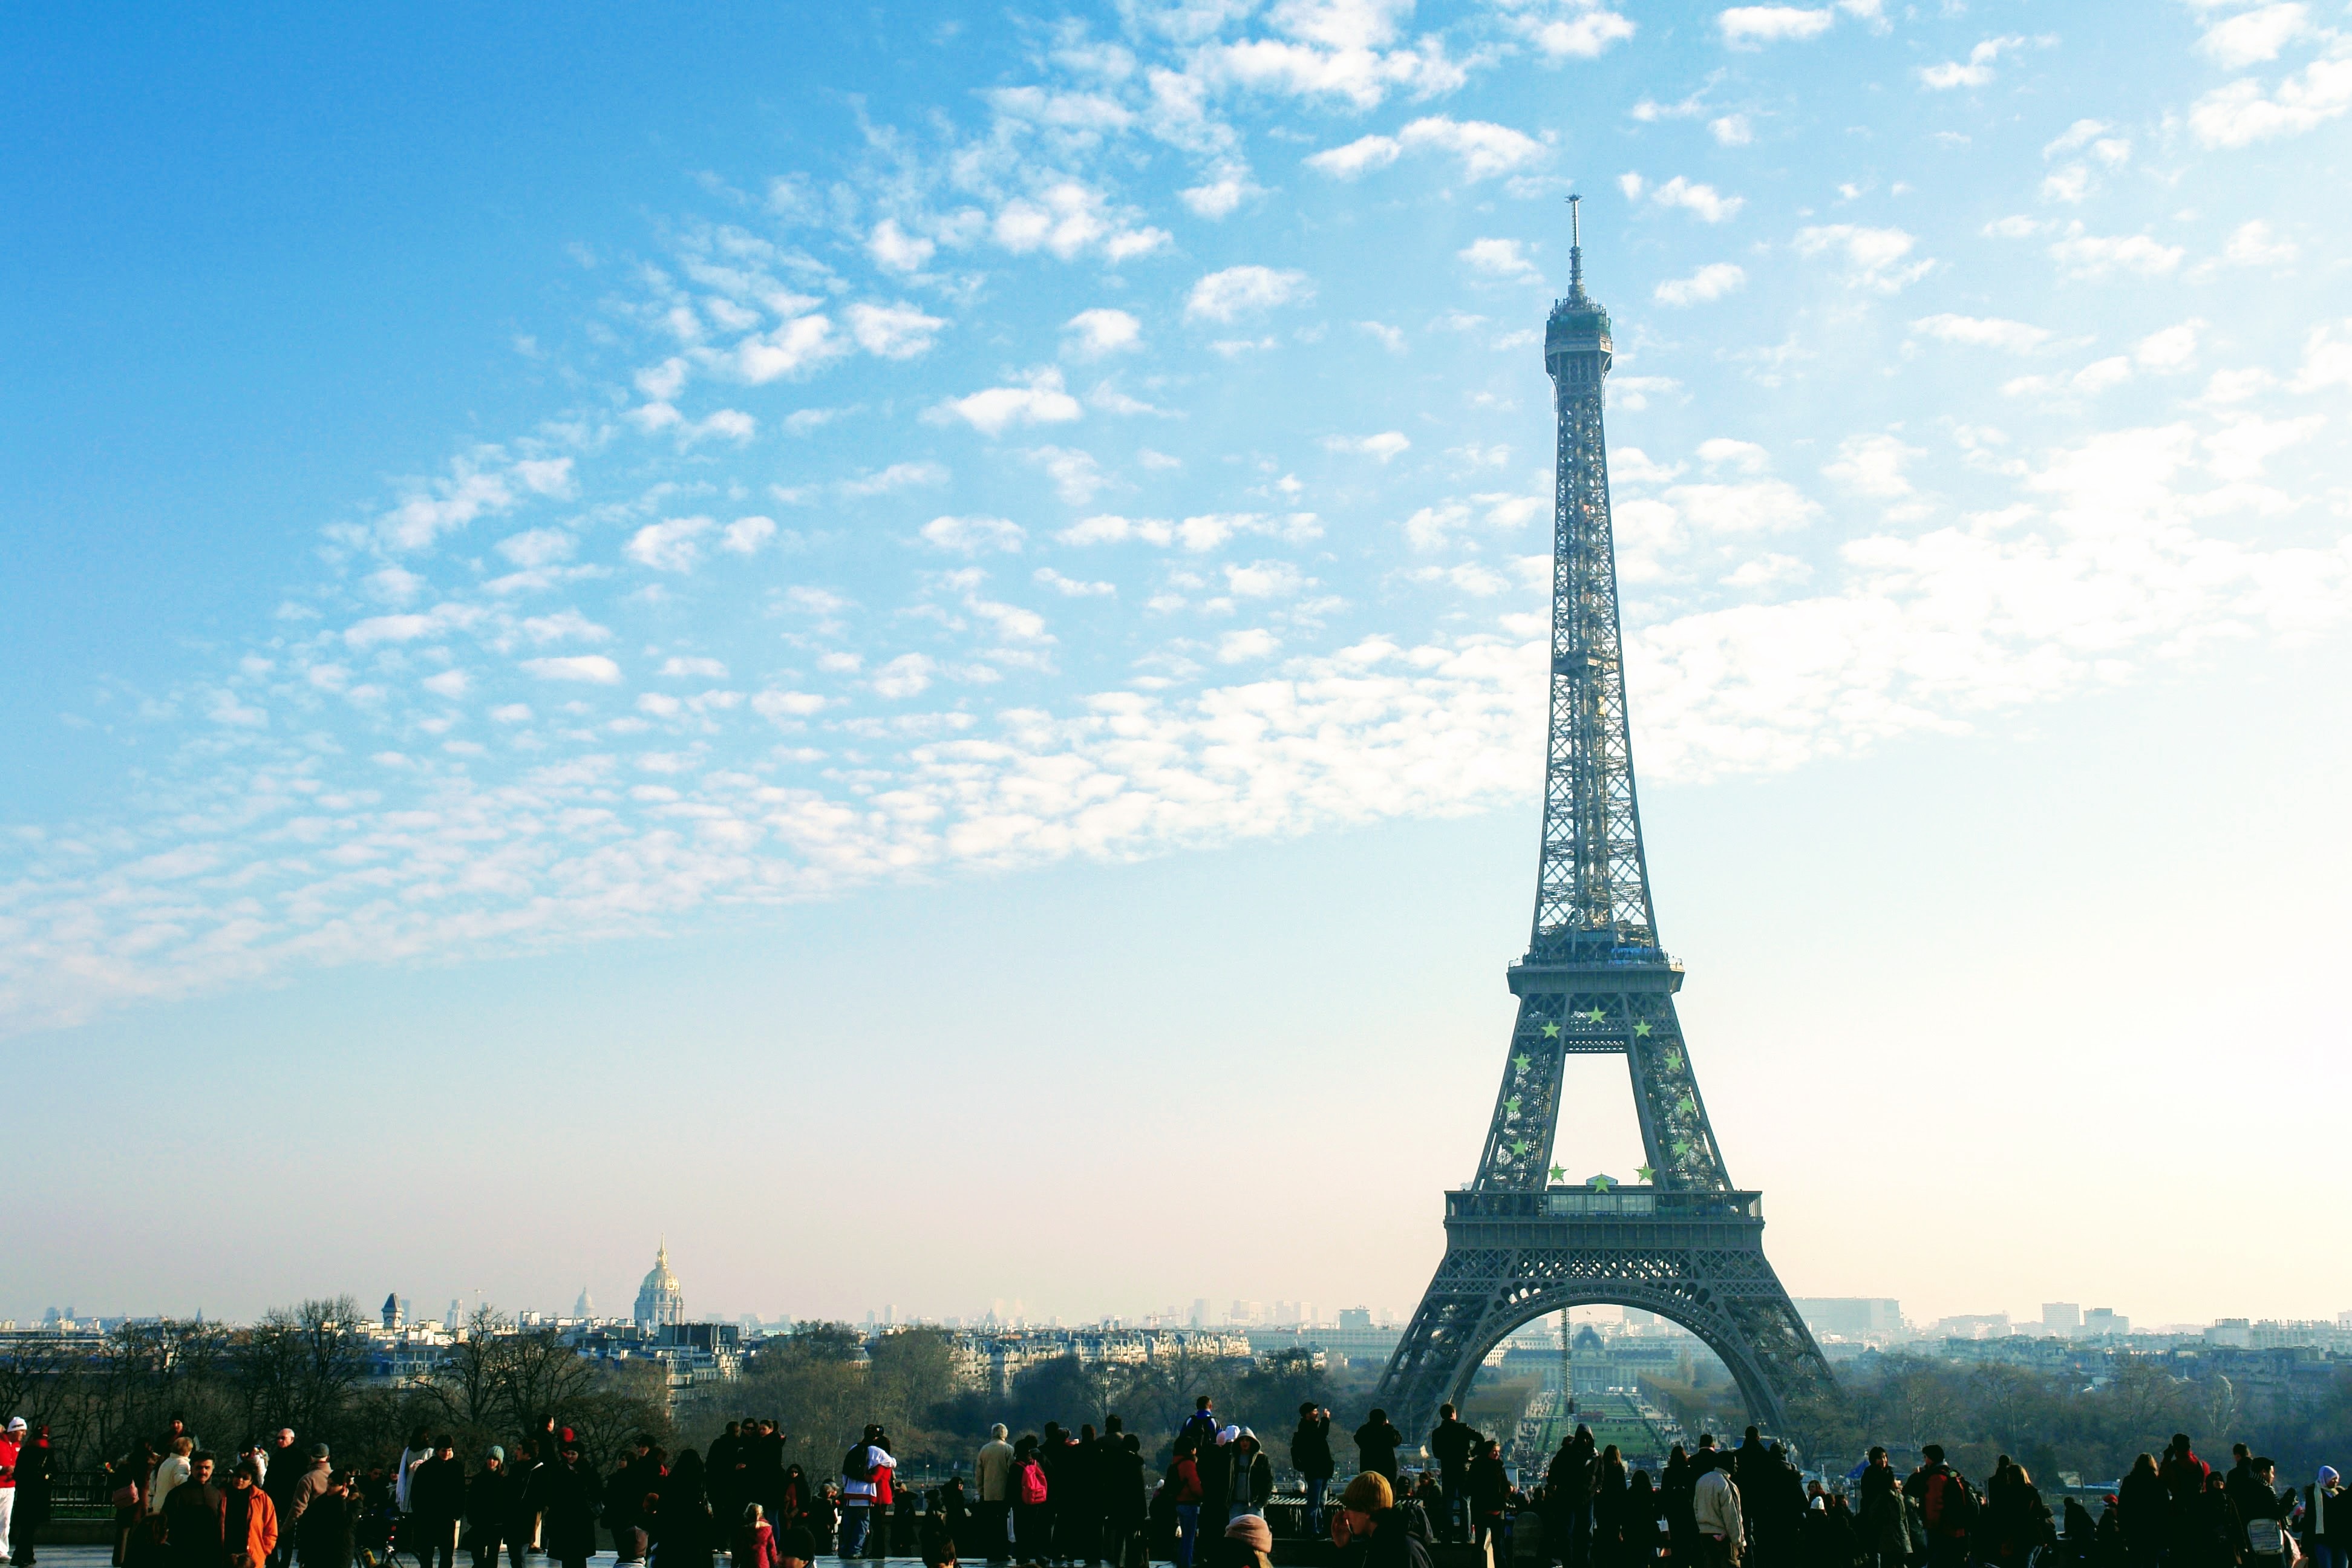
horizon, sky, skyline, eiffel tower, paris, skyscraper, monument, cityscape, dusk, france, evening, tower, landmark, attraction, places of interest, spire, steel structure, world's fair, le tour eiffel